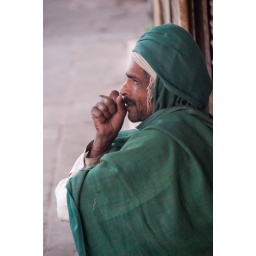
Wandering around flower market outside Fatepuri Masjid on Chandni Chowk in Old Delhi